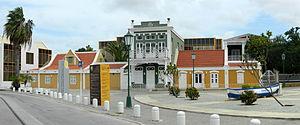
Le musée national archéologique est un musée archéologique situé à Oranjestad, à Aruba.